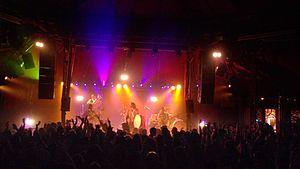
Une grande soirée avec standing ovation pour Luca Bassanese
Luca Bassanese, né le 18 décembre 1975 à Vicence, Italie, est un chanteur, auteur-compositeur-interprète, acteur, écrivain et musicien Italien. Egalement militant écologiste, il est un des représentants les plus importants de la nouvelle musique populaire folk italienne.